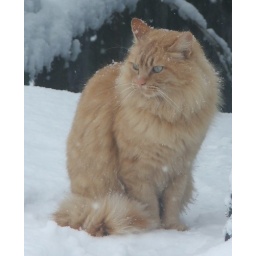
The neighbors orange cat in snow